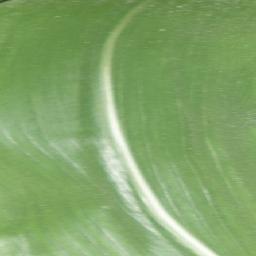
Label: Corn___healthy